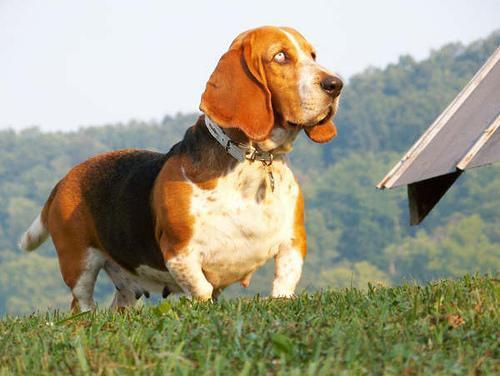
basset